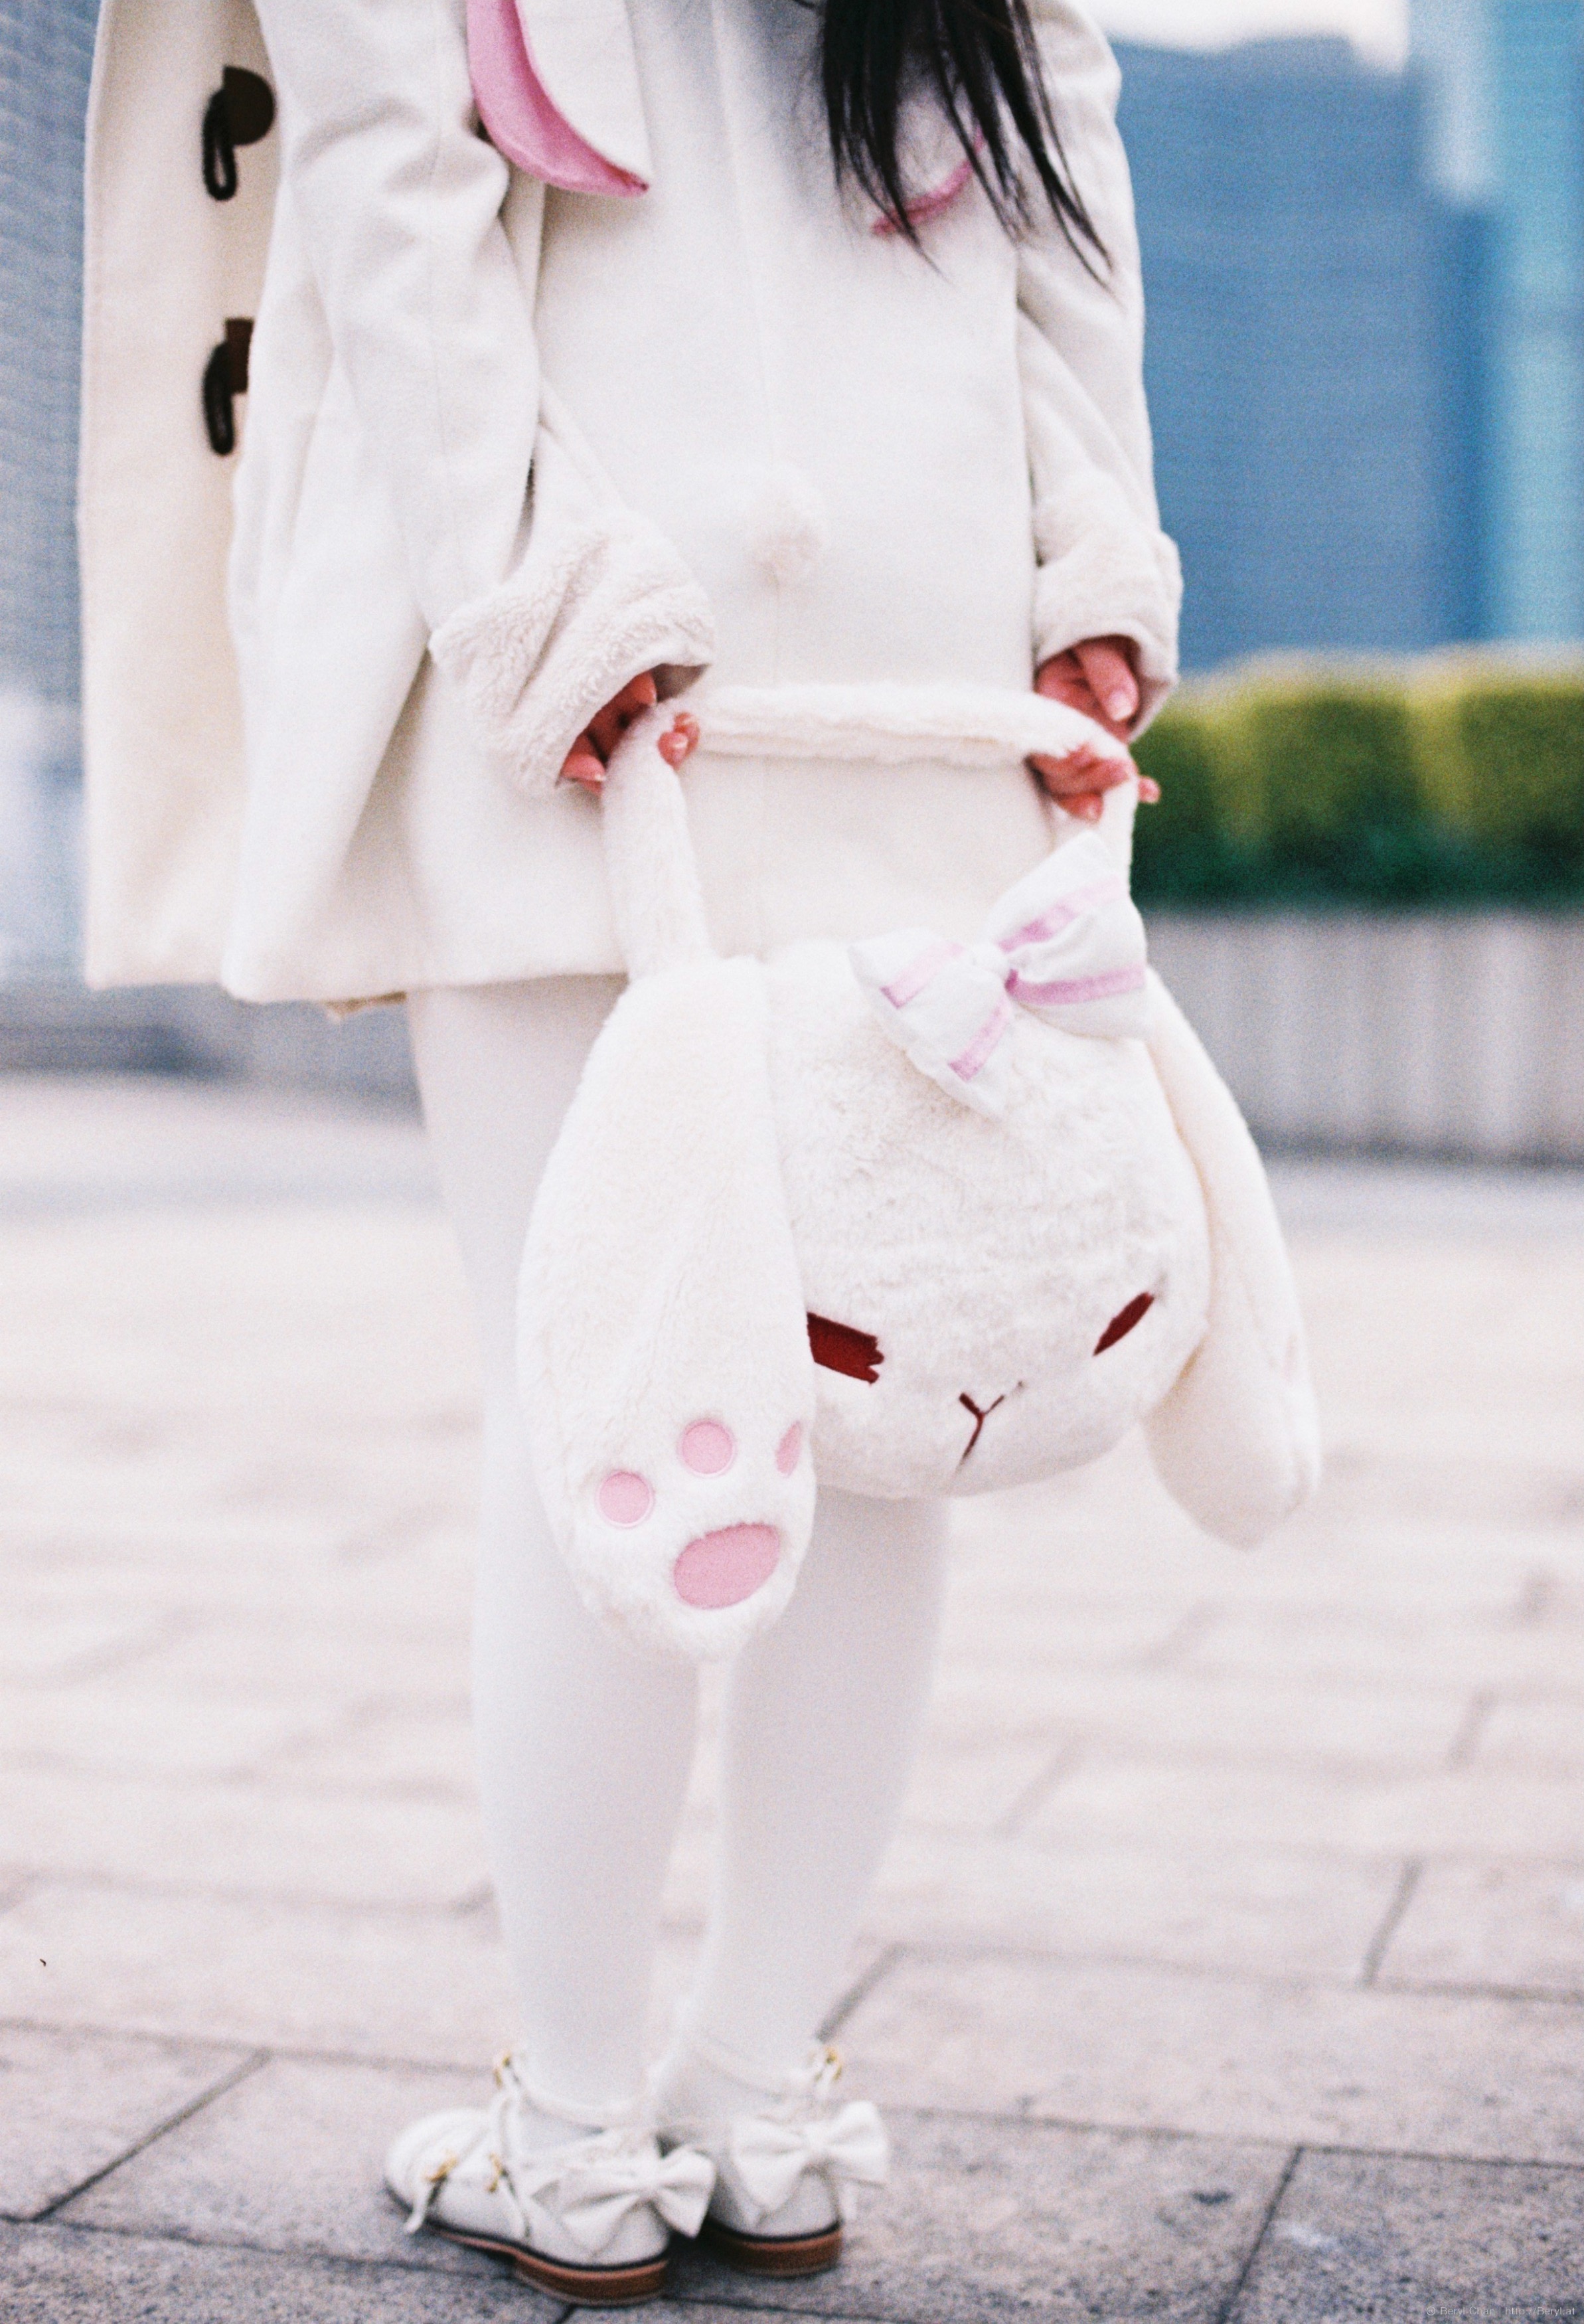
girl, white, cute, film, analog, leg, coat, spring, clean, fashion, nikon, clothing, pink, outerwear, shoes, legs, bright, faceless, skirt, agfa, tights, pantyhose, nikonf3, dressing, agfavistaplus200